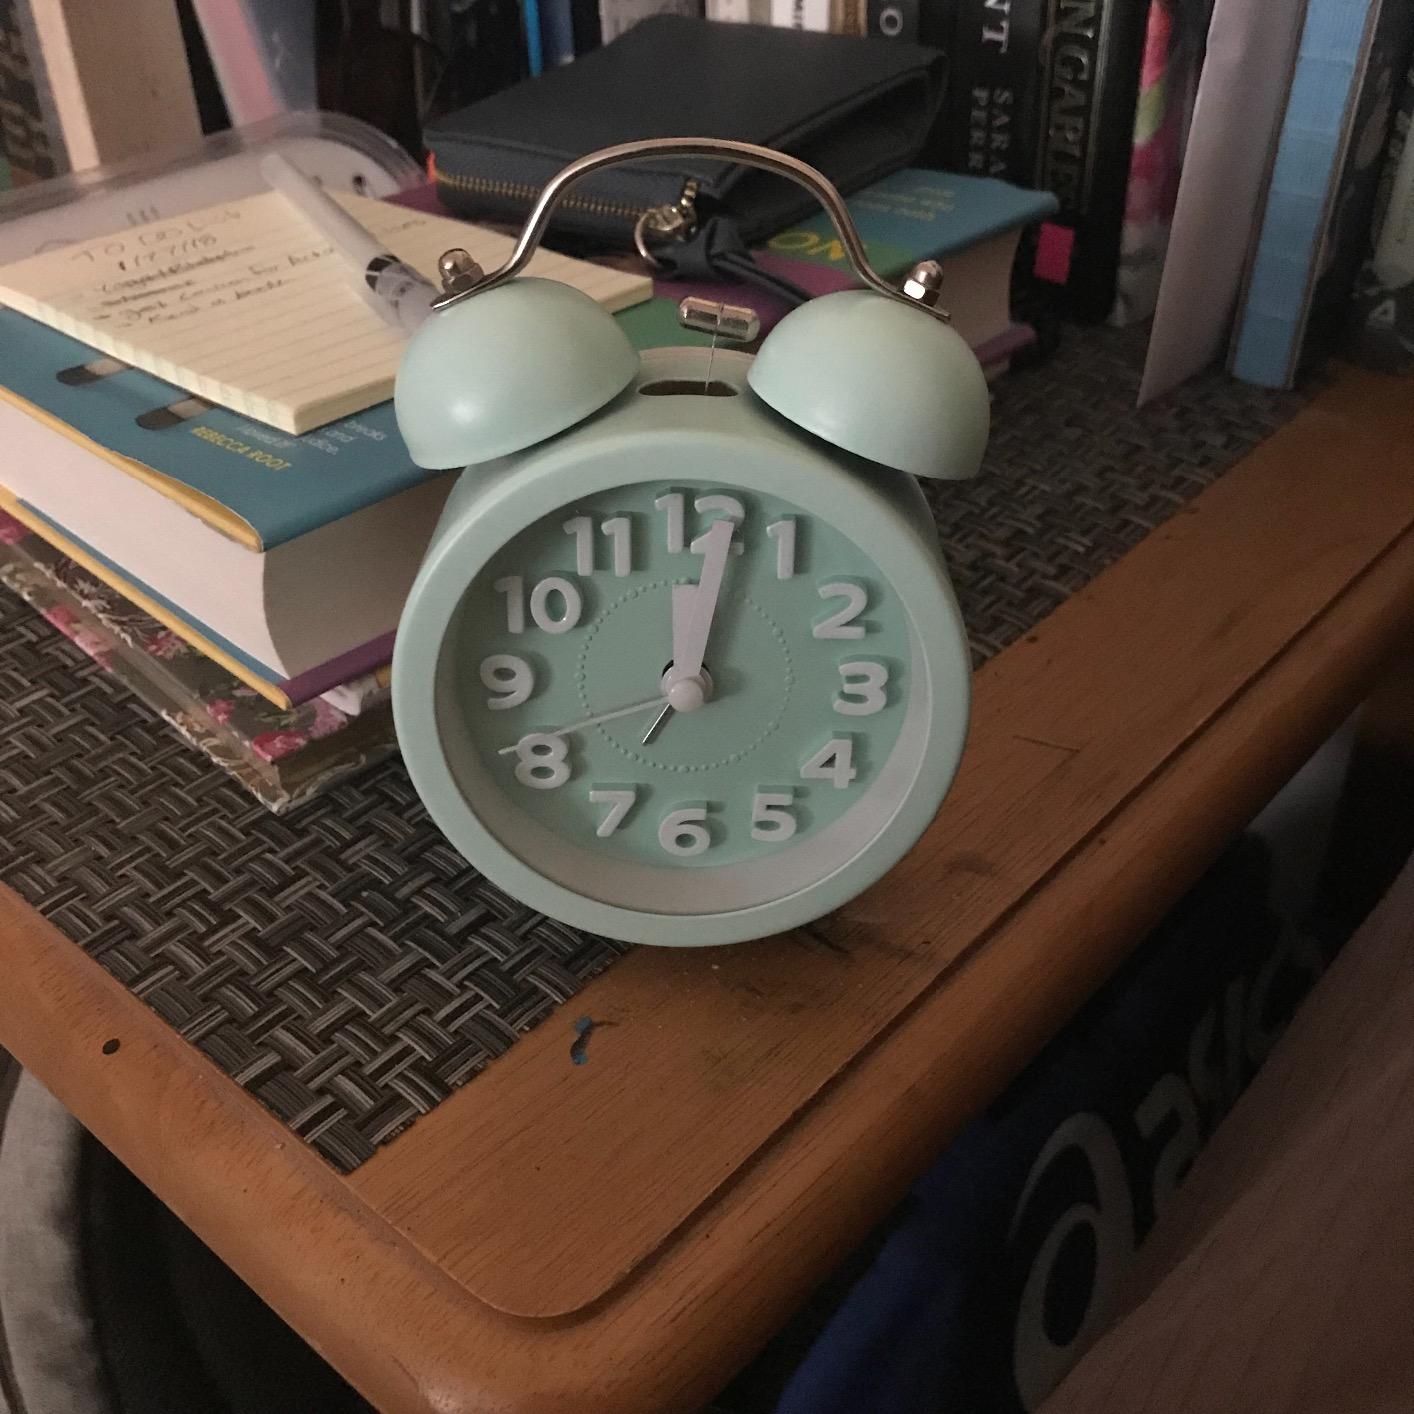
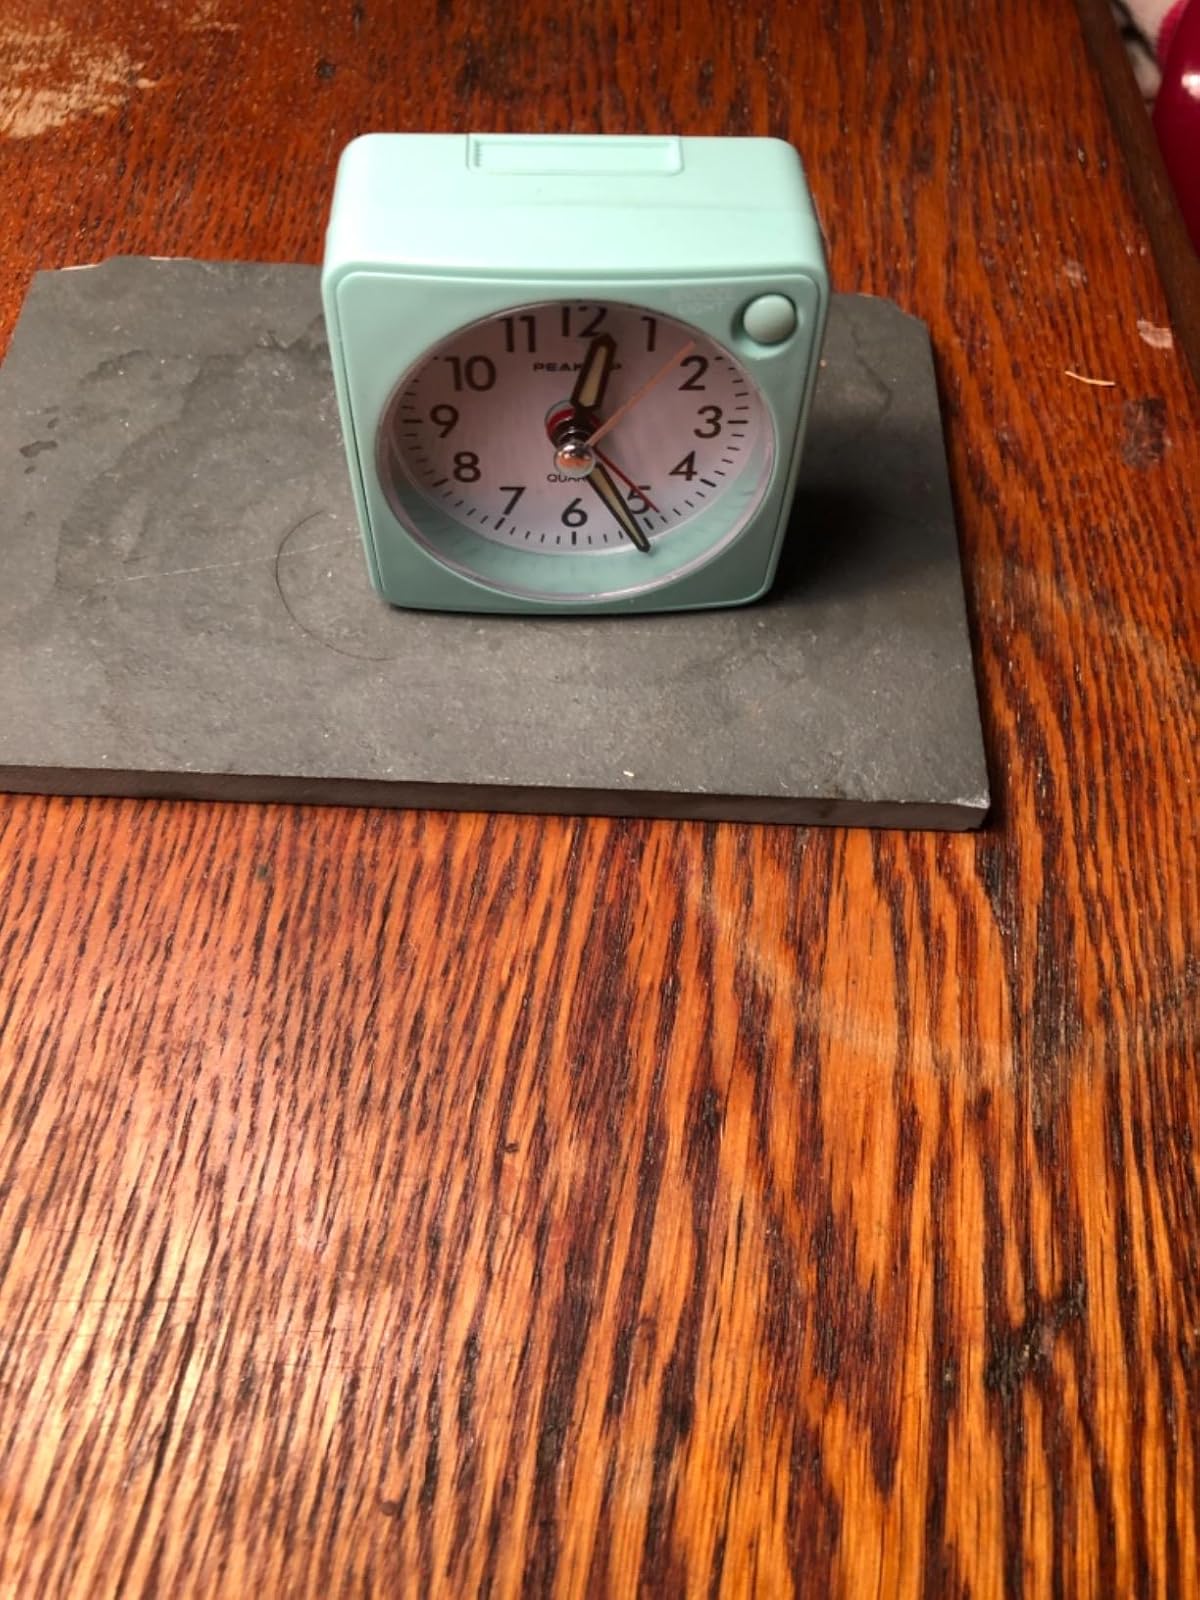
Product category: clock
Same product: no